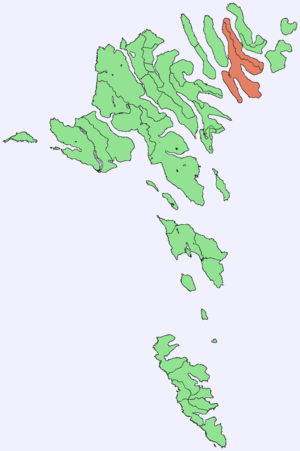
Cet article recense les îles et îlots formant l'archipel des Féroé.